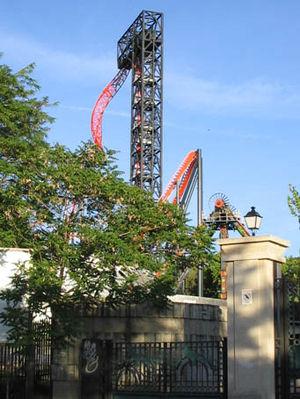
Parque de Atracciones de Madrid est un parc d'attractions de la ville de Madrid, en Espagne, situé à la Casa de Campo, le grand parc public de la ville.
Bioscope ouvert au public le 1ᵉʳ juin.